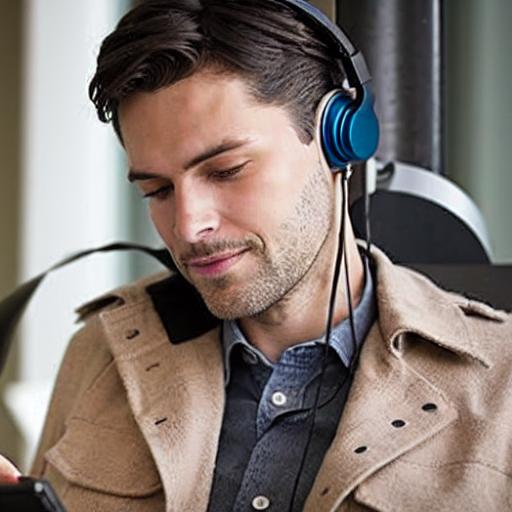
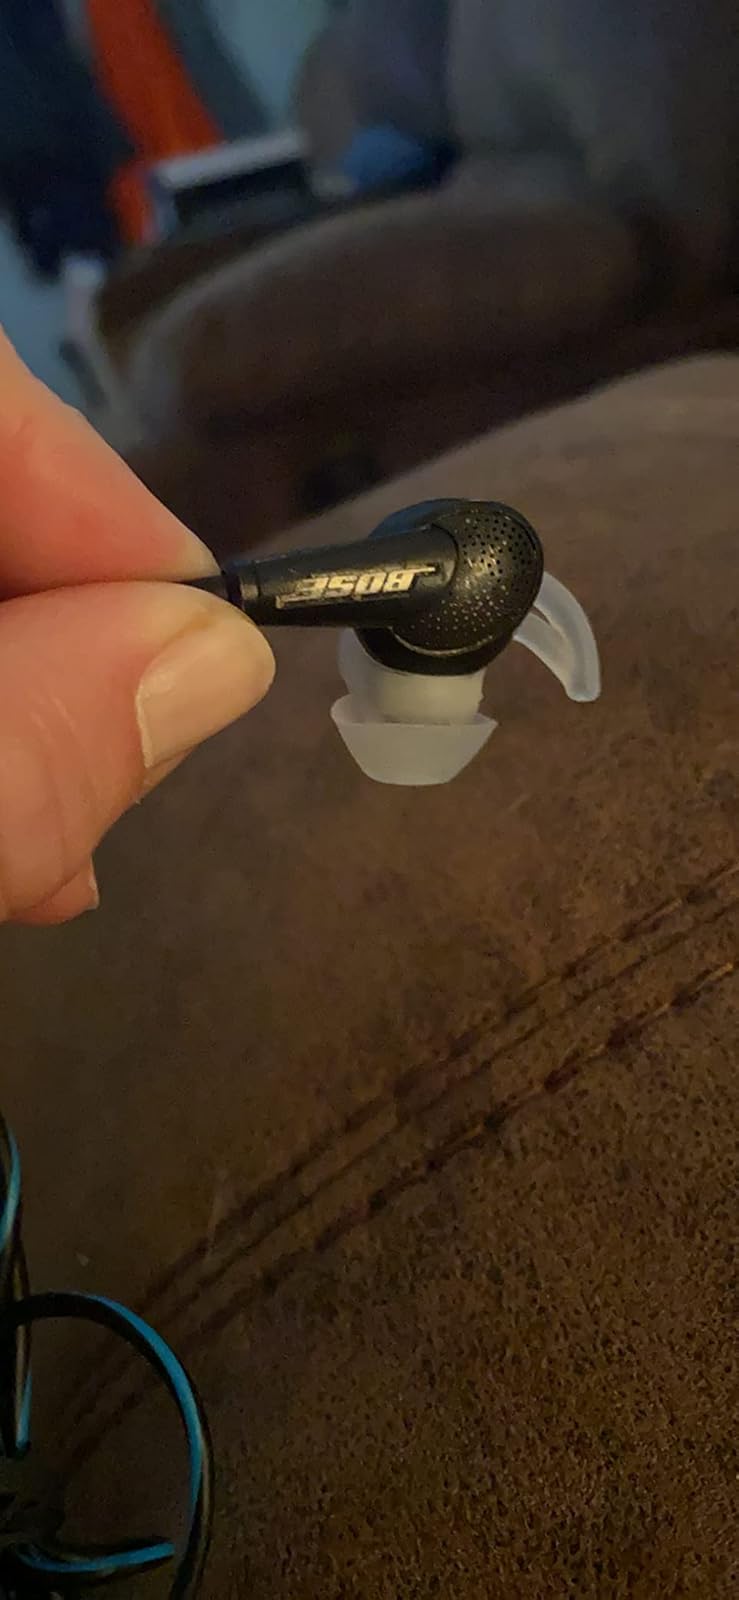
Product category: headphones
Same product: no